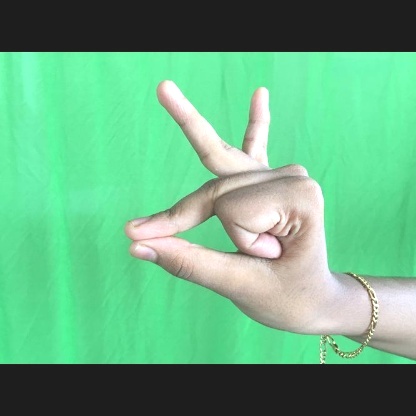
Mudra: Bramaram